Benjamin Steinberg (conductor)

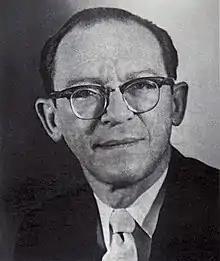

Benjamin Steinberg (March 15, 1915 – January 29, 1974) was an American concert violinist, conductor, and civil rights activist, who is best remembered as the founding artistic director of the Symphony of the New World, the first racially integrated orchestra in the United States, its premiere concert was at New York City's Carnegie Hall on May 6, 1965.